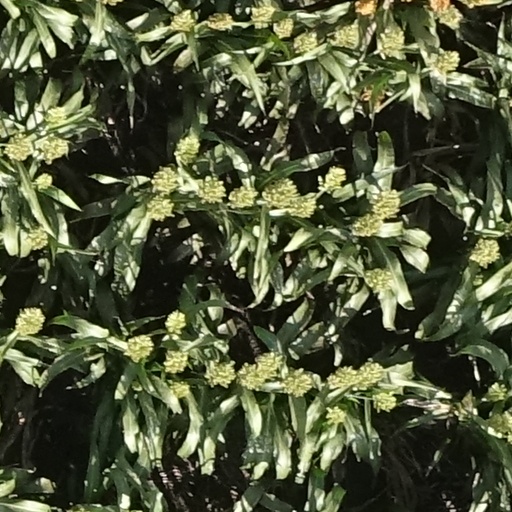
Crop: sorghum